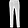
Label: Trouser